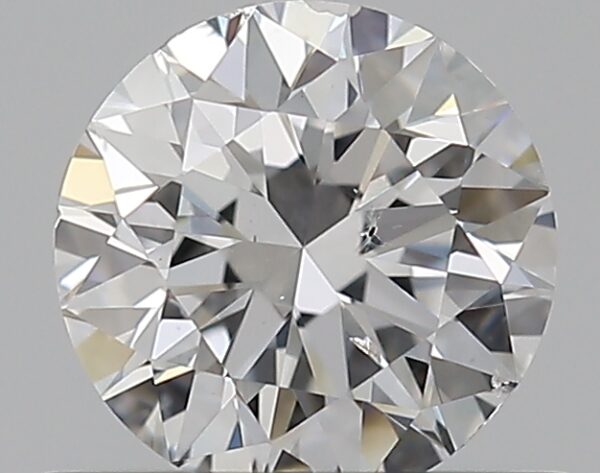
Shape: round
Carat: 0.5
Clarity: SI1
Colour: E
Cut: VG
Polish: EX
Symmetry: VG
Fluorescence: N
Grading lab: GIA
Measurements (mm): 5.02 x 5.06 x 3.18